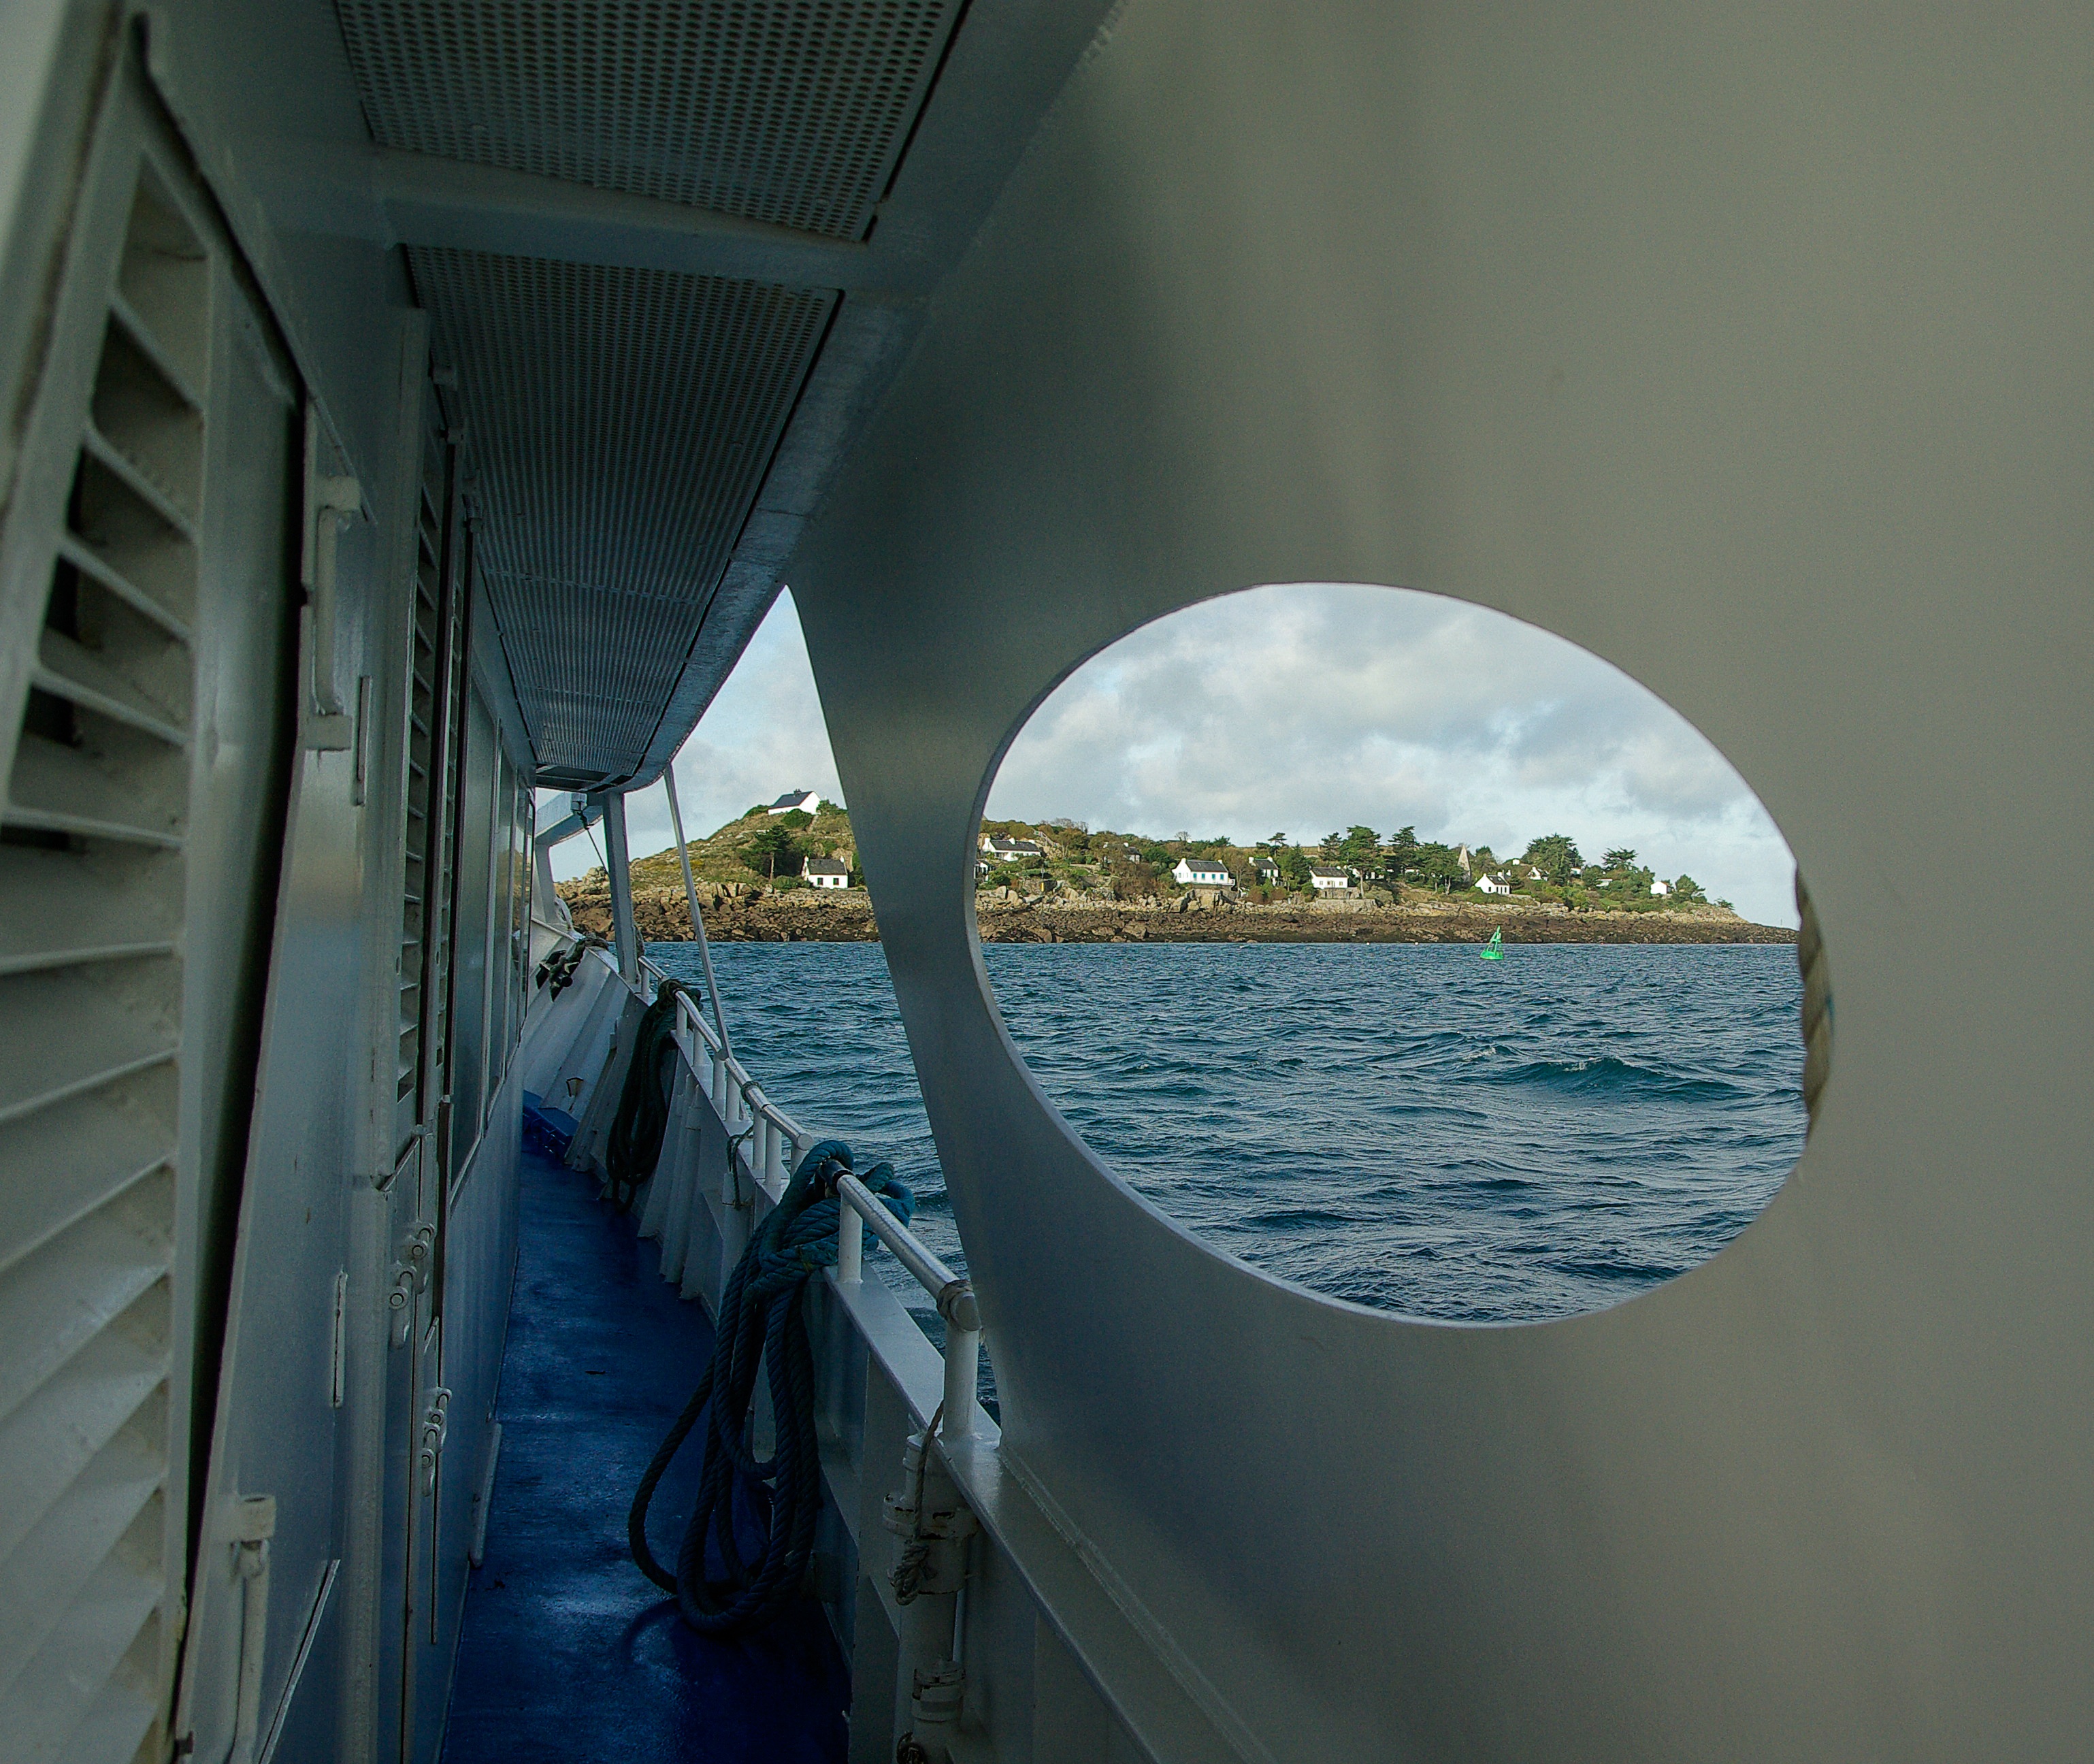
sea, boat, france, reflection, vehicle, yacht, blue, ferry, sail, normandy, watercraft, chausey islands